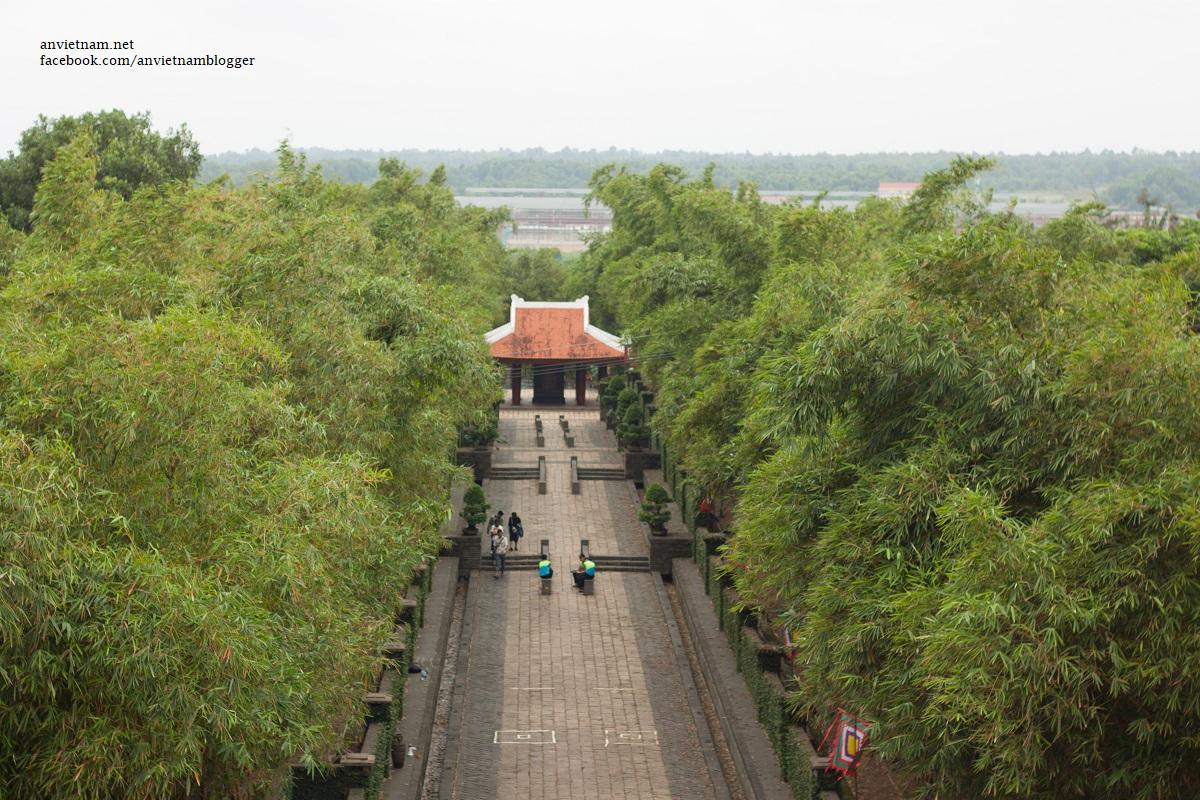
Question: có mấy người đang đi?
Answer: có bốn người đang đi